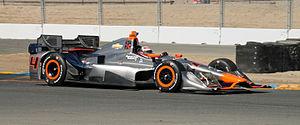
Stefano Coletti, né le 6 avril 1989 à Monaco, est un pilote automobile monégasque.